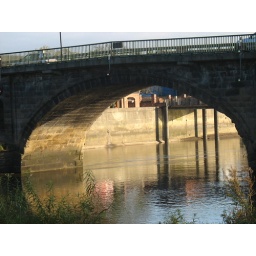
bridge over river trent